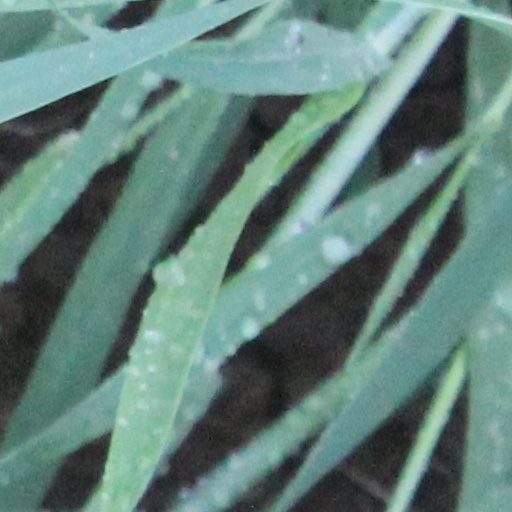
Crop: wheat